Joseph W. Hatchett

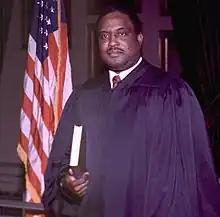

Joseph Woodrow Hatchett (September 17, 1932 – April 30, 2021) was an American lawyer and judge. He worked in private practice, was a United States circuit judge of the United States Court of Appeals for the Fifth Circuit and Eleventh Circuit, and served on the Florida Supreme Court.